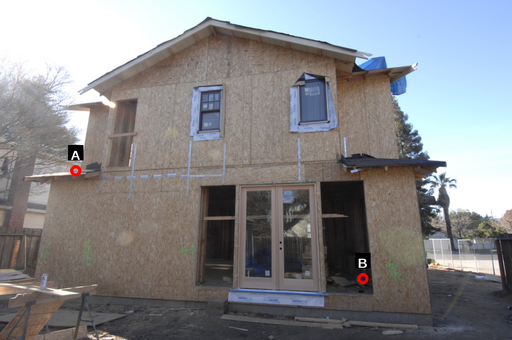
Question: Two points are circled on the image, labeled by A and B beside each circle. Which point is closer to the camera?
Select from the following choices.
(A) A is closer
(B) B is closer
Answer: B